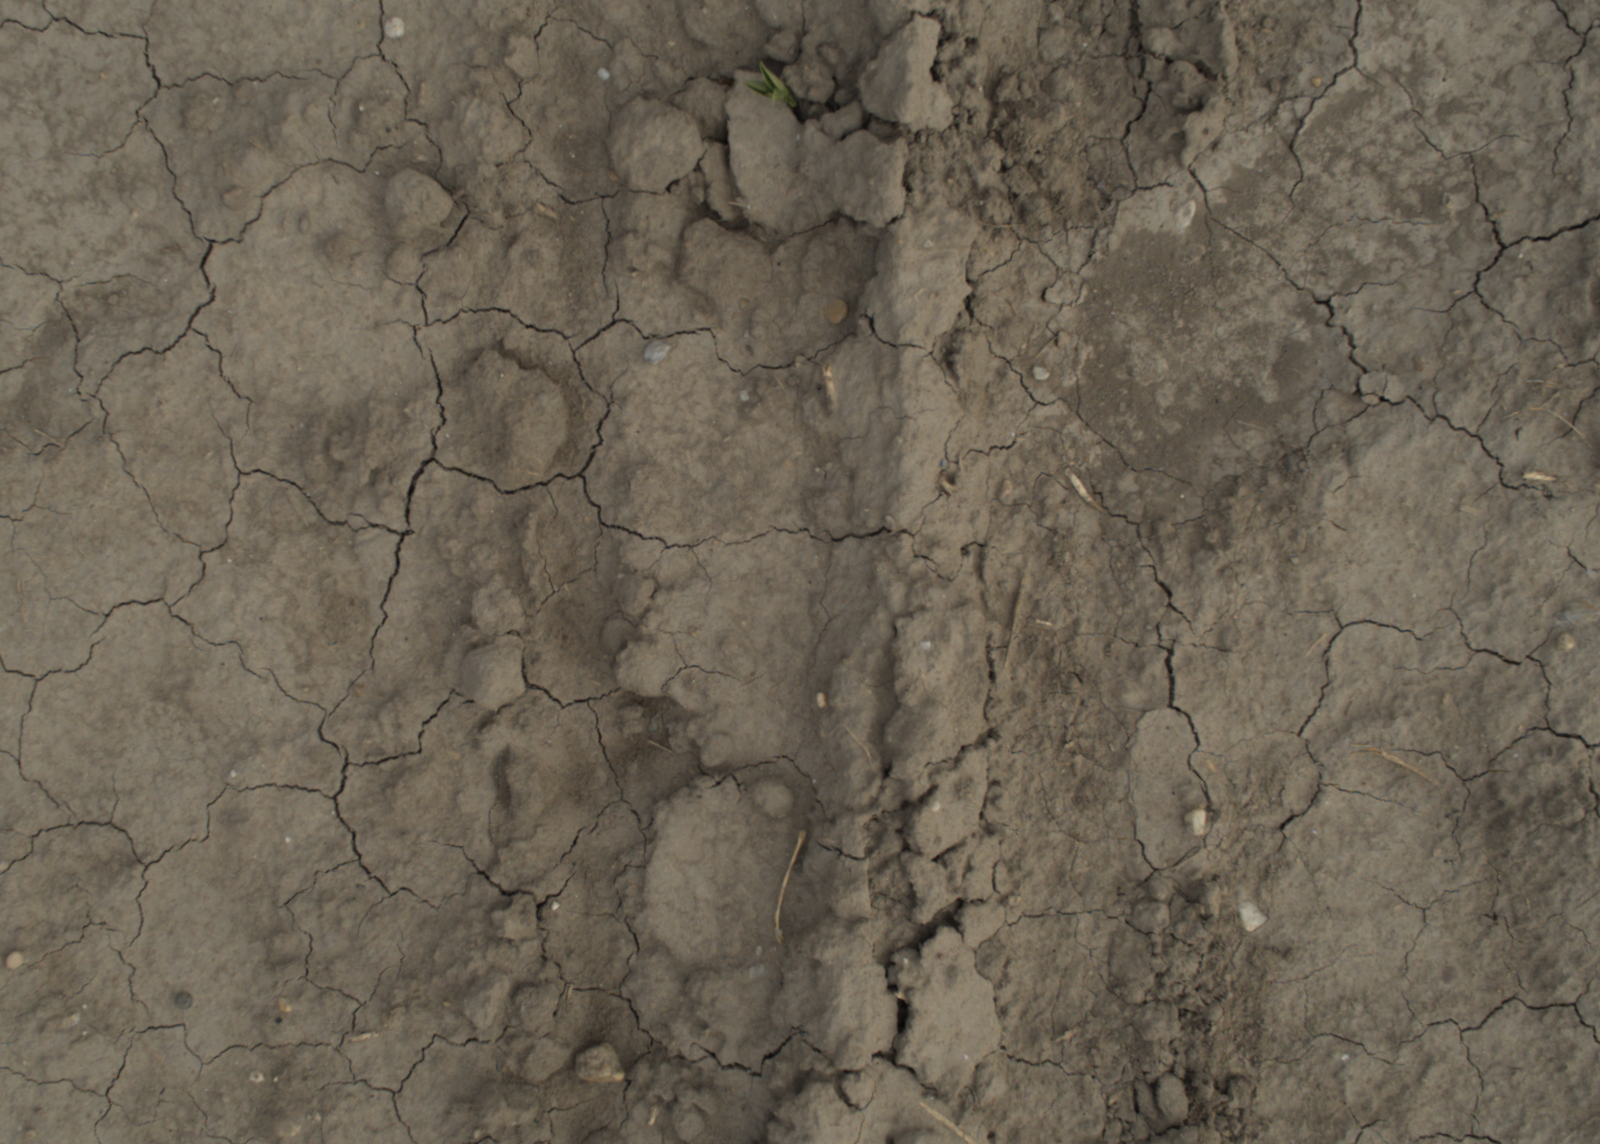
Capture date: 21.09.2021 10:50:14
Weather: mixed
Wind: light
Seeding date: 02.09.2021
Plant canopy height (mm): 962